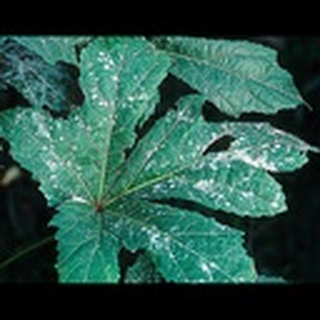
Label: cotton_powdery_mildew